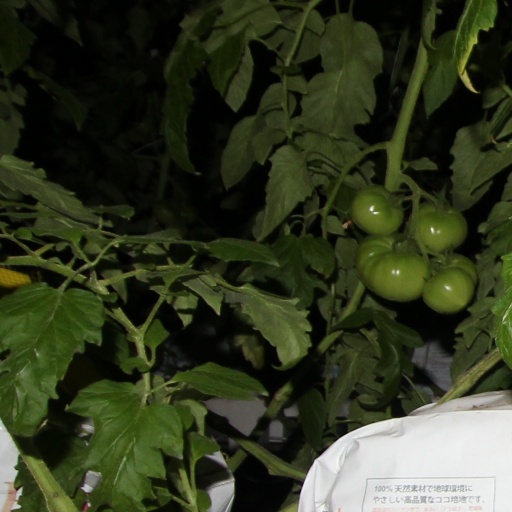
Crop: tomato